St George's Chapel, Windsor Castle

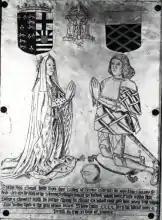
Monumental brass in St Leger Chantry to Anne of York (1439–1476) and her second husband Thomas St Leger ( – 1483), founder of the chapel

St George's Chapel is among the most important medieval chantry foundations to have survived in England. The college was itself part of a medieval chantry, and there are a number of other chantry elements in the form of altars and small chapels in memory of various English monarchs and of a number of prominent courtiers, deans and canons. Special services and prayers would also be offered in memory of the founder. Henry VIII had originally intended another chantry to be set up in the chapel, despite the fact that his ecclesiastical changes led to the Reformation in England and the eventual suppression of chantries.